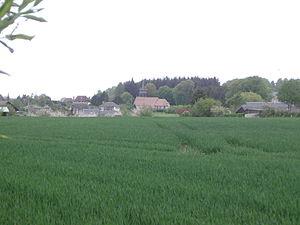
Vue du Village de Granchain (France, Eure)
Granchain, dénommée jusqu'au 3 octobre 2008 Grandchain, est une ancienne commune française, située dans le département de l'Eure en région Normandie, devenue le 1ᵉʳ janvier 2016 une commune déléguée au sein de la commune nouvelle de Mesnil-en-Ouche.